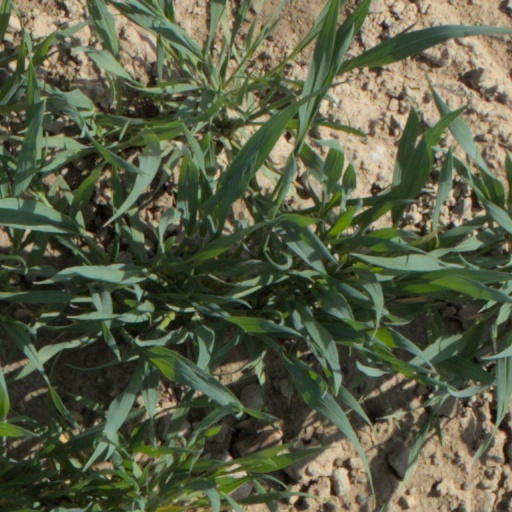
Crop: wheat